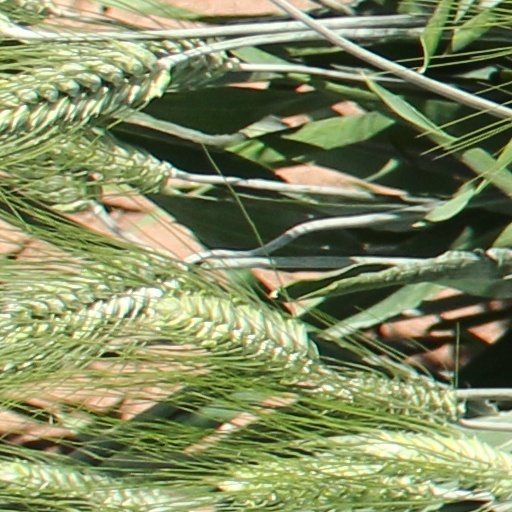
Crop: wheat